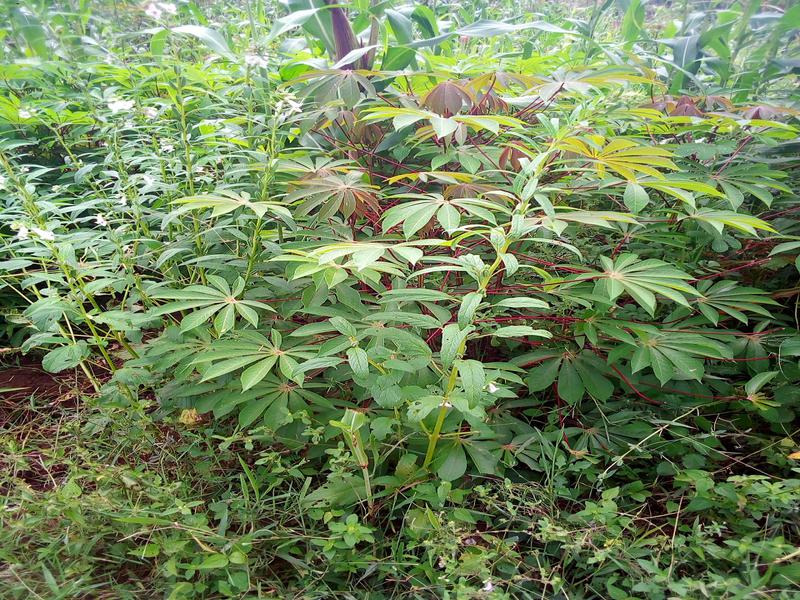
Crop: cassava
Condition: healthy